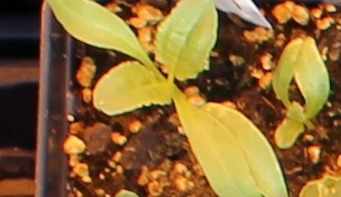
Label: Sugar beet